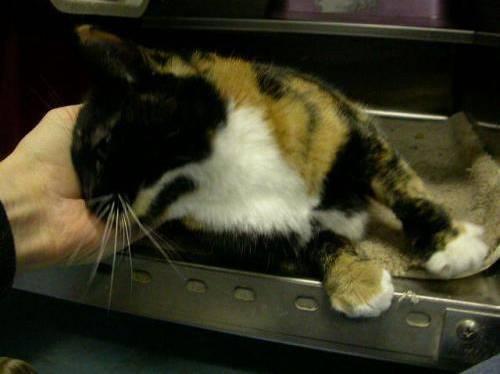
cat